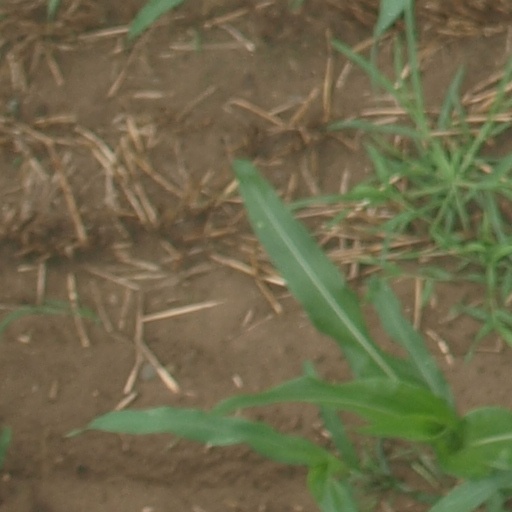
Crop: maize; corn